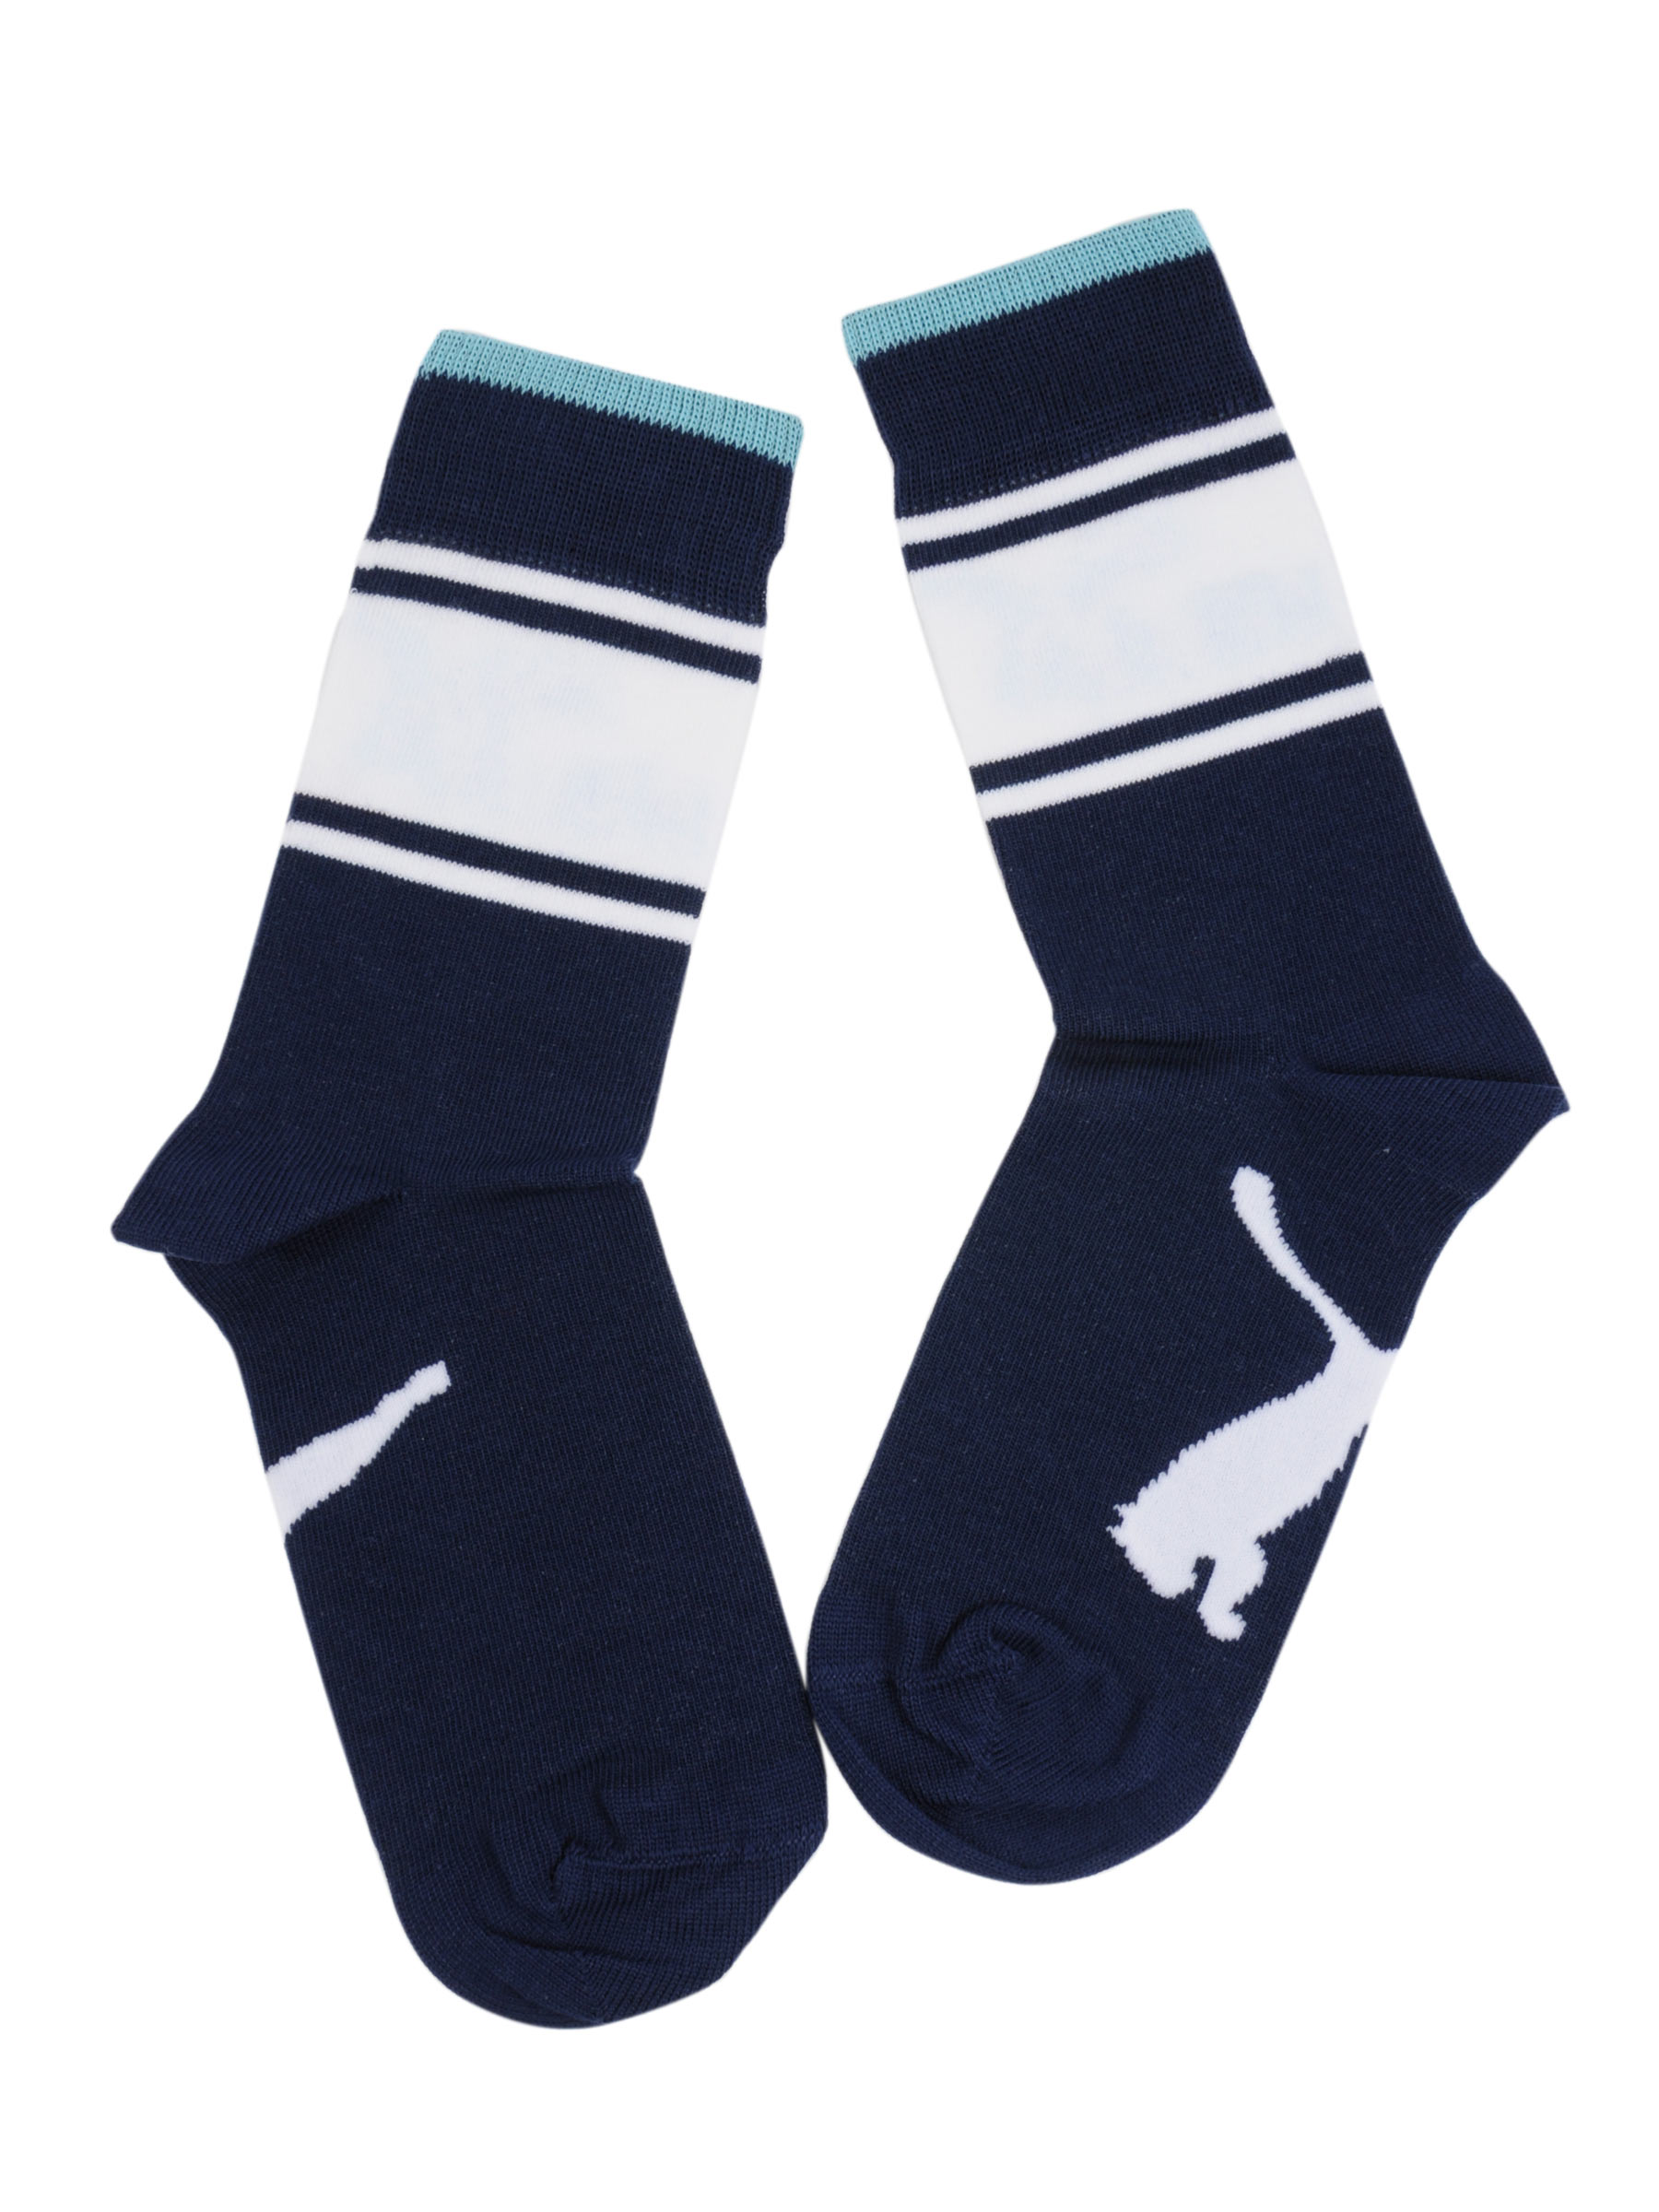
Puma Unisex ABS Blue Socks
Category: Accessories / Socks / Socks
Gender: Unisex
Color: Blue
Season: Fall 2011
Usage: Casual